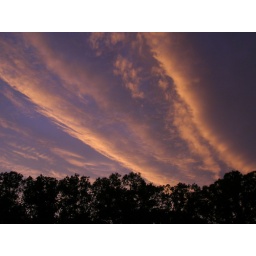
some cool clouds in the sky after our first real rain in a long time